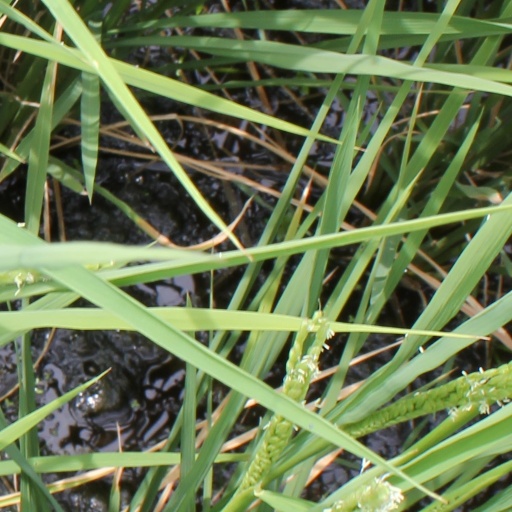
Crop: rice